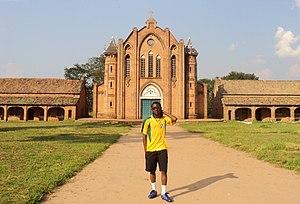
Petit Séminaire Ste Thérèse de Kabwe
Kabwe est une localité dans le secteur de Muswaswa, territoire de Kazumba de la province du Kasaï-Central en République démocratique du Congo. Kabwe est située à près de 75 km de Kananga. Kabwe est née par l´action des missionnaires belges scheutistes qui, cherchant à implanter un petit puis un grand séminaire pour la formation des prêtres, s´installèrent un peu loin de la rive gauche de la rivière Luluwa. Kabwe est en fait le nom du premier autochtone qui, après son baptême, accompagna les missionnaires. La localité de Kabwe est plus connue pour ses deux grandes structures : le petit séminaire et le grand séminaire.